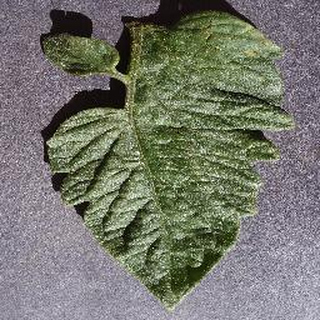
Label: healthy_tomato